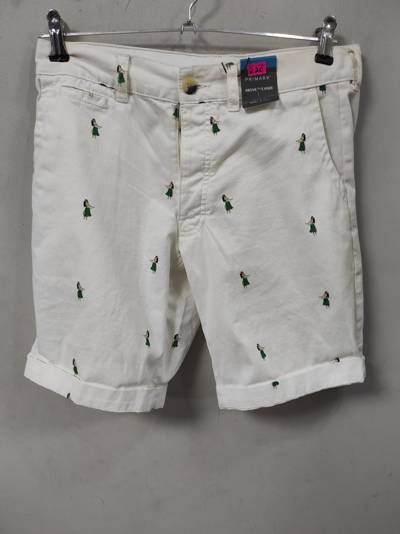
Waste category: clothes